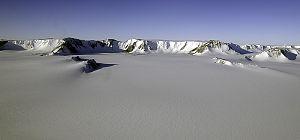
La chaîne Shackleton ou cordillère de Shackleton est une chaîne de montagnes culminant à 1 875 mètres d'altitude et située en Antarctique. Orientée est-ouest sur 240 km environ entre les glaciers Slessor et Recovery, elle a été nommée en l'honneur de l'explorateur anglo-irlandais Sir Ernest Shackleton.